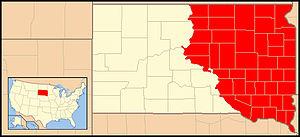
Le diocèse de Sioux Falls est un siège de l'Église catholique aux États-Unis dans le Dakota du Sud. Il comprend la partie du Dakota du Sud qui se trouve à l'orient du Missouri. L'évêque actuel du diocèse est Mᵍʳ Donald DeGrood. Sioux Falls est un siège suffragant de l'archidiocèse de Saint-Paul et Minneapolis. Le siège épiscopal du diocèse de Sioux Falls est à Sioux Falls à la cathédrale Saint-Joseph, construite par le Français Emmanuel Masqueray.